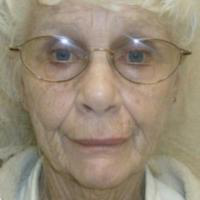
Age group: age 80 +